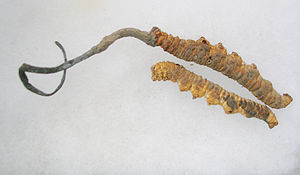
Svampe / Billeder
Svampe er en stor gruppe af organismer, der både har træk fælles med dyr og planter, men er samlet i et selvstændigt rige. Blandt de 100.000 kendte arter er mange vigtige nedbrydere af dødt organisk materiale. Andre er parasitter, der lever af levende planter og dyr, eller lever i symbiose med planter ved hjælp af såkaldt mykorrhiza. Svampe er desuden kendt for undertiden at indeholde giftige og psykedeliske stoffer.